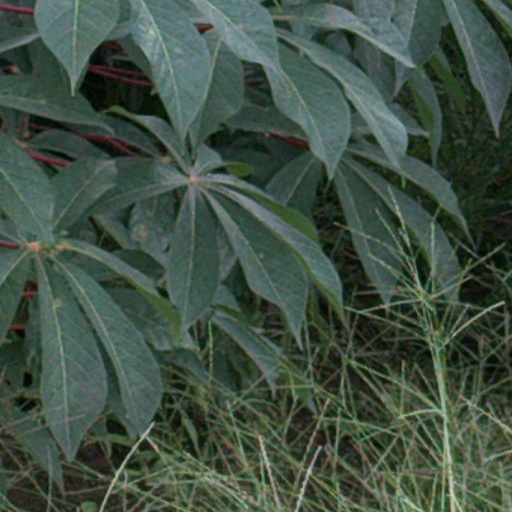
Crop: cassava